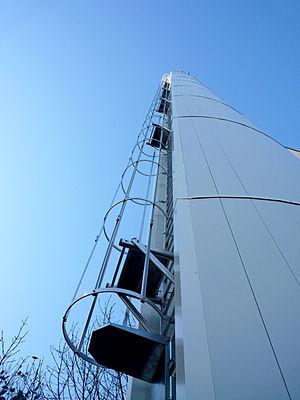
échelle à crinoline ACBI en aluminium sur tour à Paris
Les échelles à crinoline sont des moyens d'accès permanent voués à desservir les terrasses, bâtiments et installations industrielles. Elles peuvent être également utilisées pour l'évacuation des personnes comme issue de secours si d'autres moyens tels que des escaliers ou passerelles ne peuvent être mis en œuvre. Il en existe en plusieurs matériaux : aluminium, fer, matériaux composite, etc.